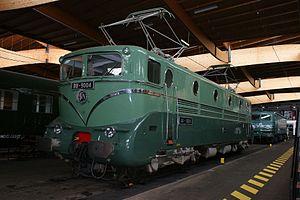
La Cité du Train - Patrimoine SNCF, à Mulhouse, est le plus grand musée ferroviaire d'Europe.